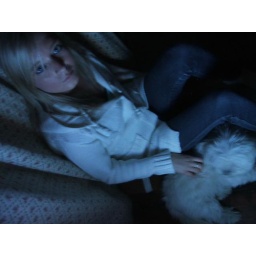
3/4 face with incorrect white balance, in dark light, environmental shot